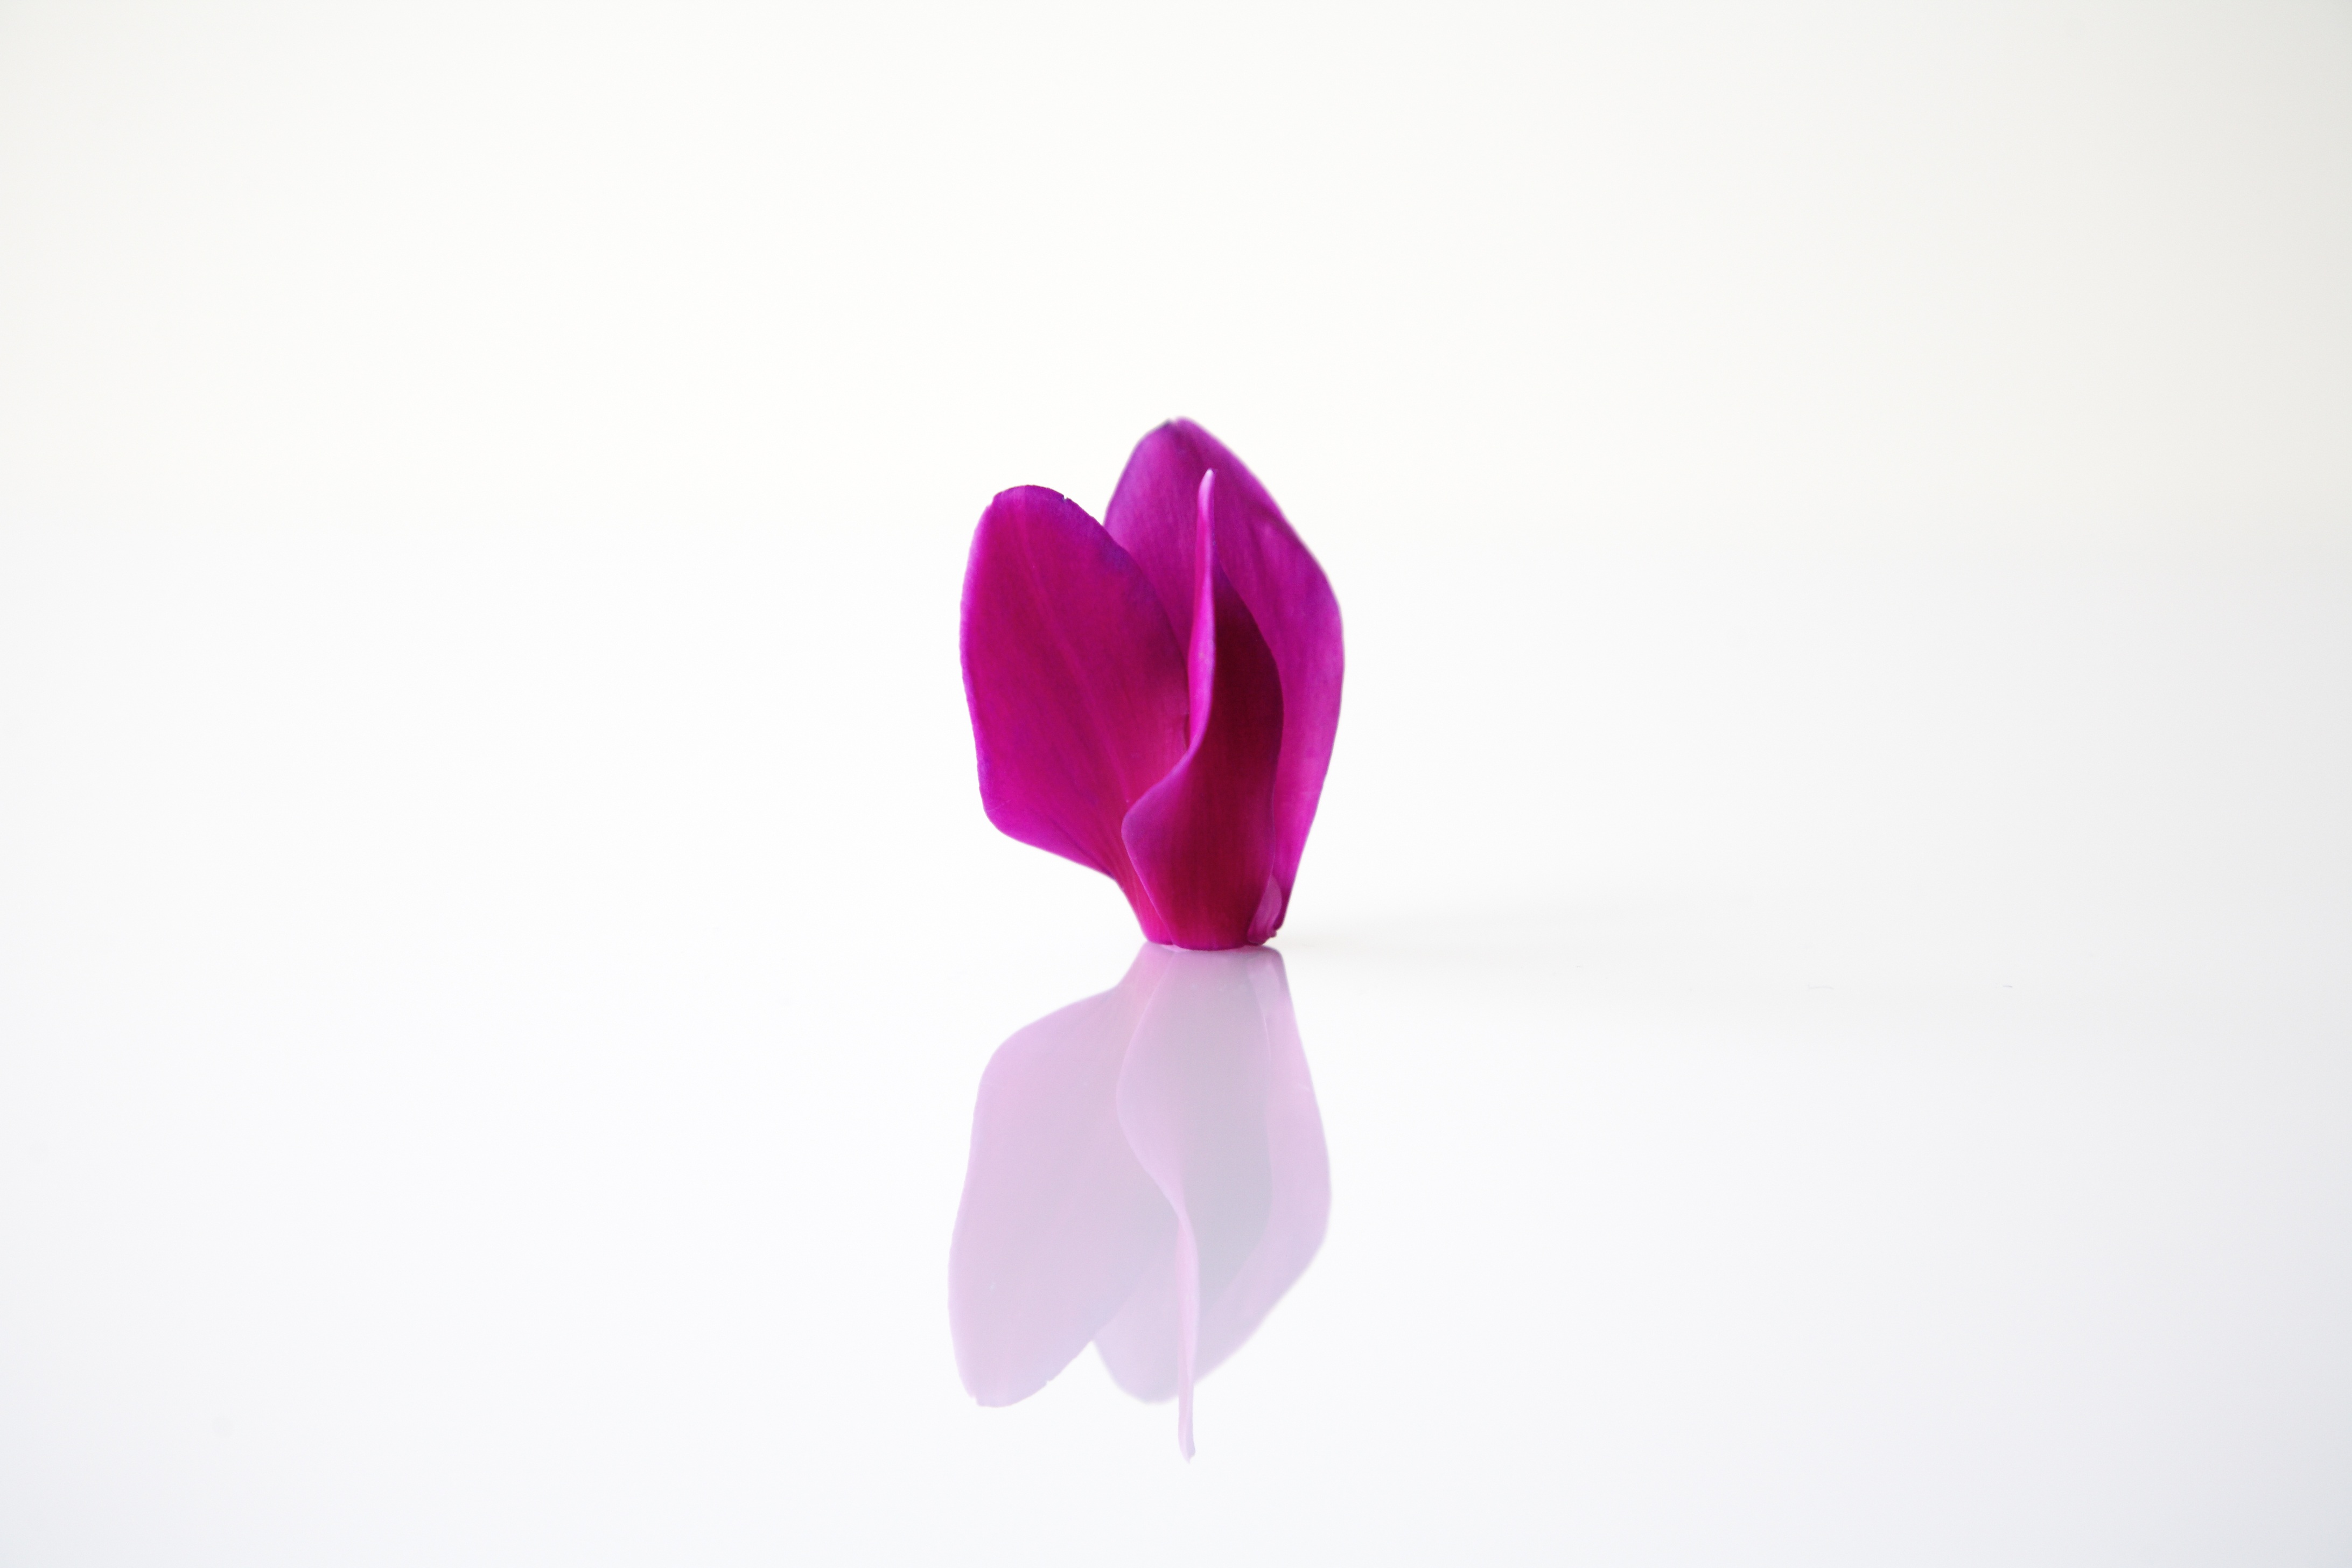
hand, blossom, flower, purple, petal, bloom, heart, reflection, red, relax, pink, close, human body, product, relaxation, eye, organ, magenta, harmony, biological, therapy, wellness, vitality, exoticism, flowering plant, feel at home, land plant